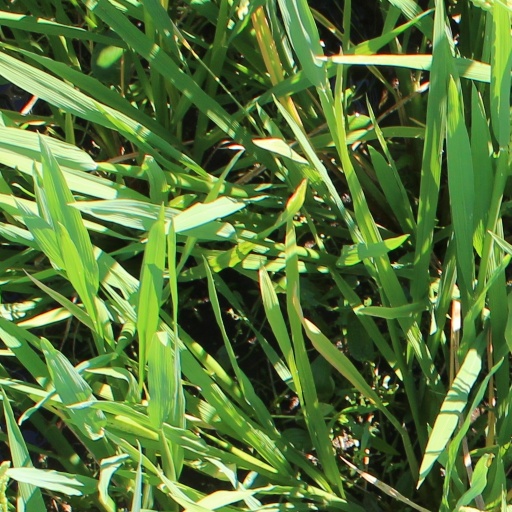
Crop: rice